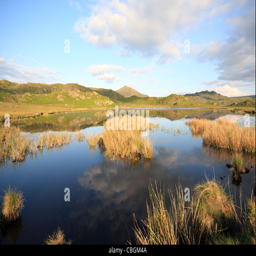
hewitt mountain in the distance